Doi Mae Salong

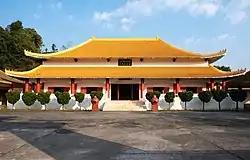

The memorial of Thai-Chinese descent is built for the Chinese army that helps the Thai government fight and suppress communism in Doi Luang, Doi Khao, and Doi Pha Mon areas, Chiang Rai province in 1971–1985, and Khao Ya area, Phetchabun province in 1981. As a result of the fighting, The Thai government imposed status on the former Chinese soldiers as a person who made a contribution to Thailand and they were able to convert to Thai nationality. It is decorated in Chinese architecture. Inside, there are exhibits showing historical photographs depicting the challenges of settling in Thailand, along with a library that houses a collection of pertinent historical information.